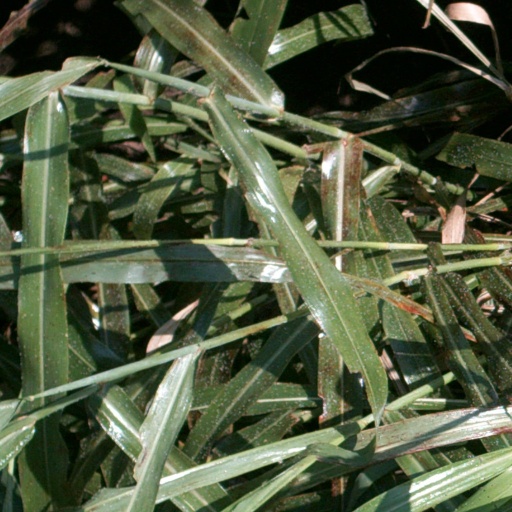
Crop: sorghum